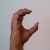
The image shows a hand gesture representing the letter 'C' in Indian Sign Language.